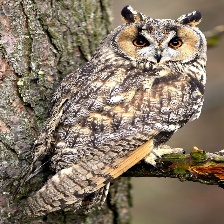
Species: LONG-EARED OWL
Scientific name: ASIO OTUS
ImageNet parent category: great_grey_owl